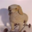
Label: dog